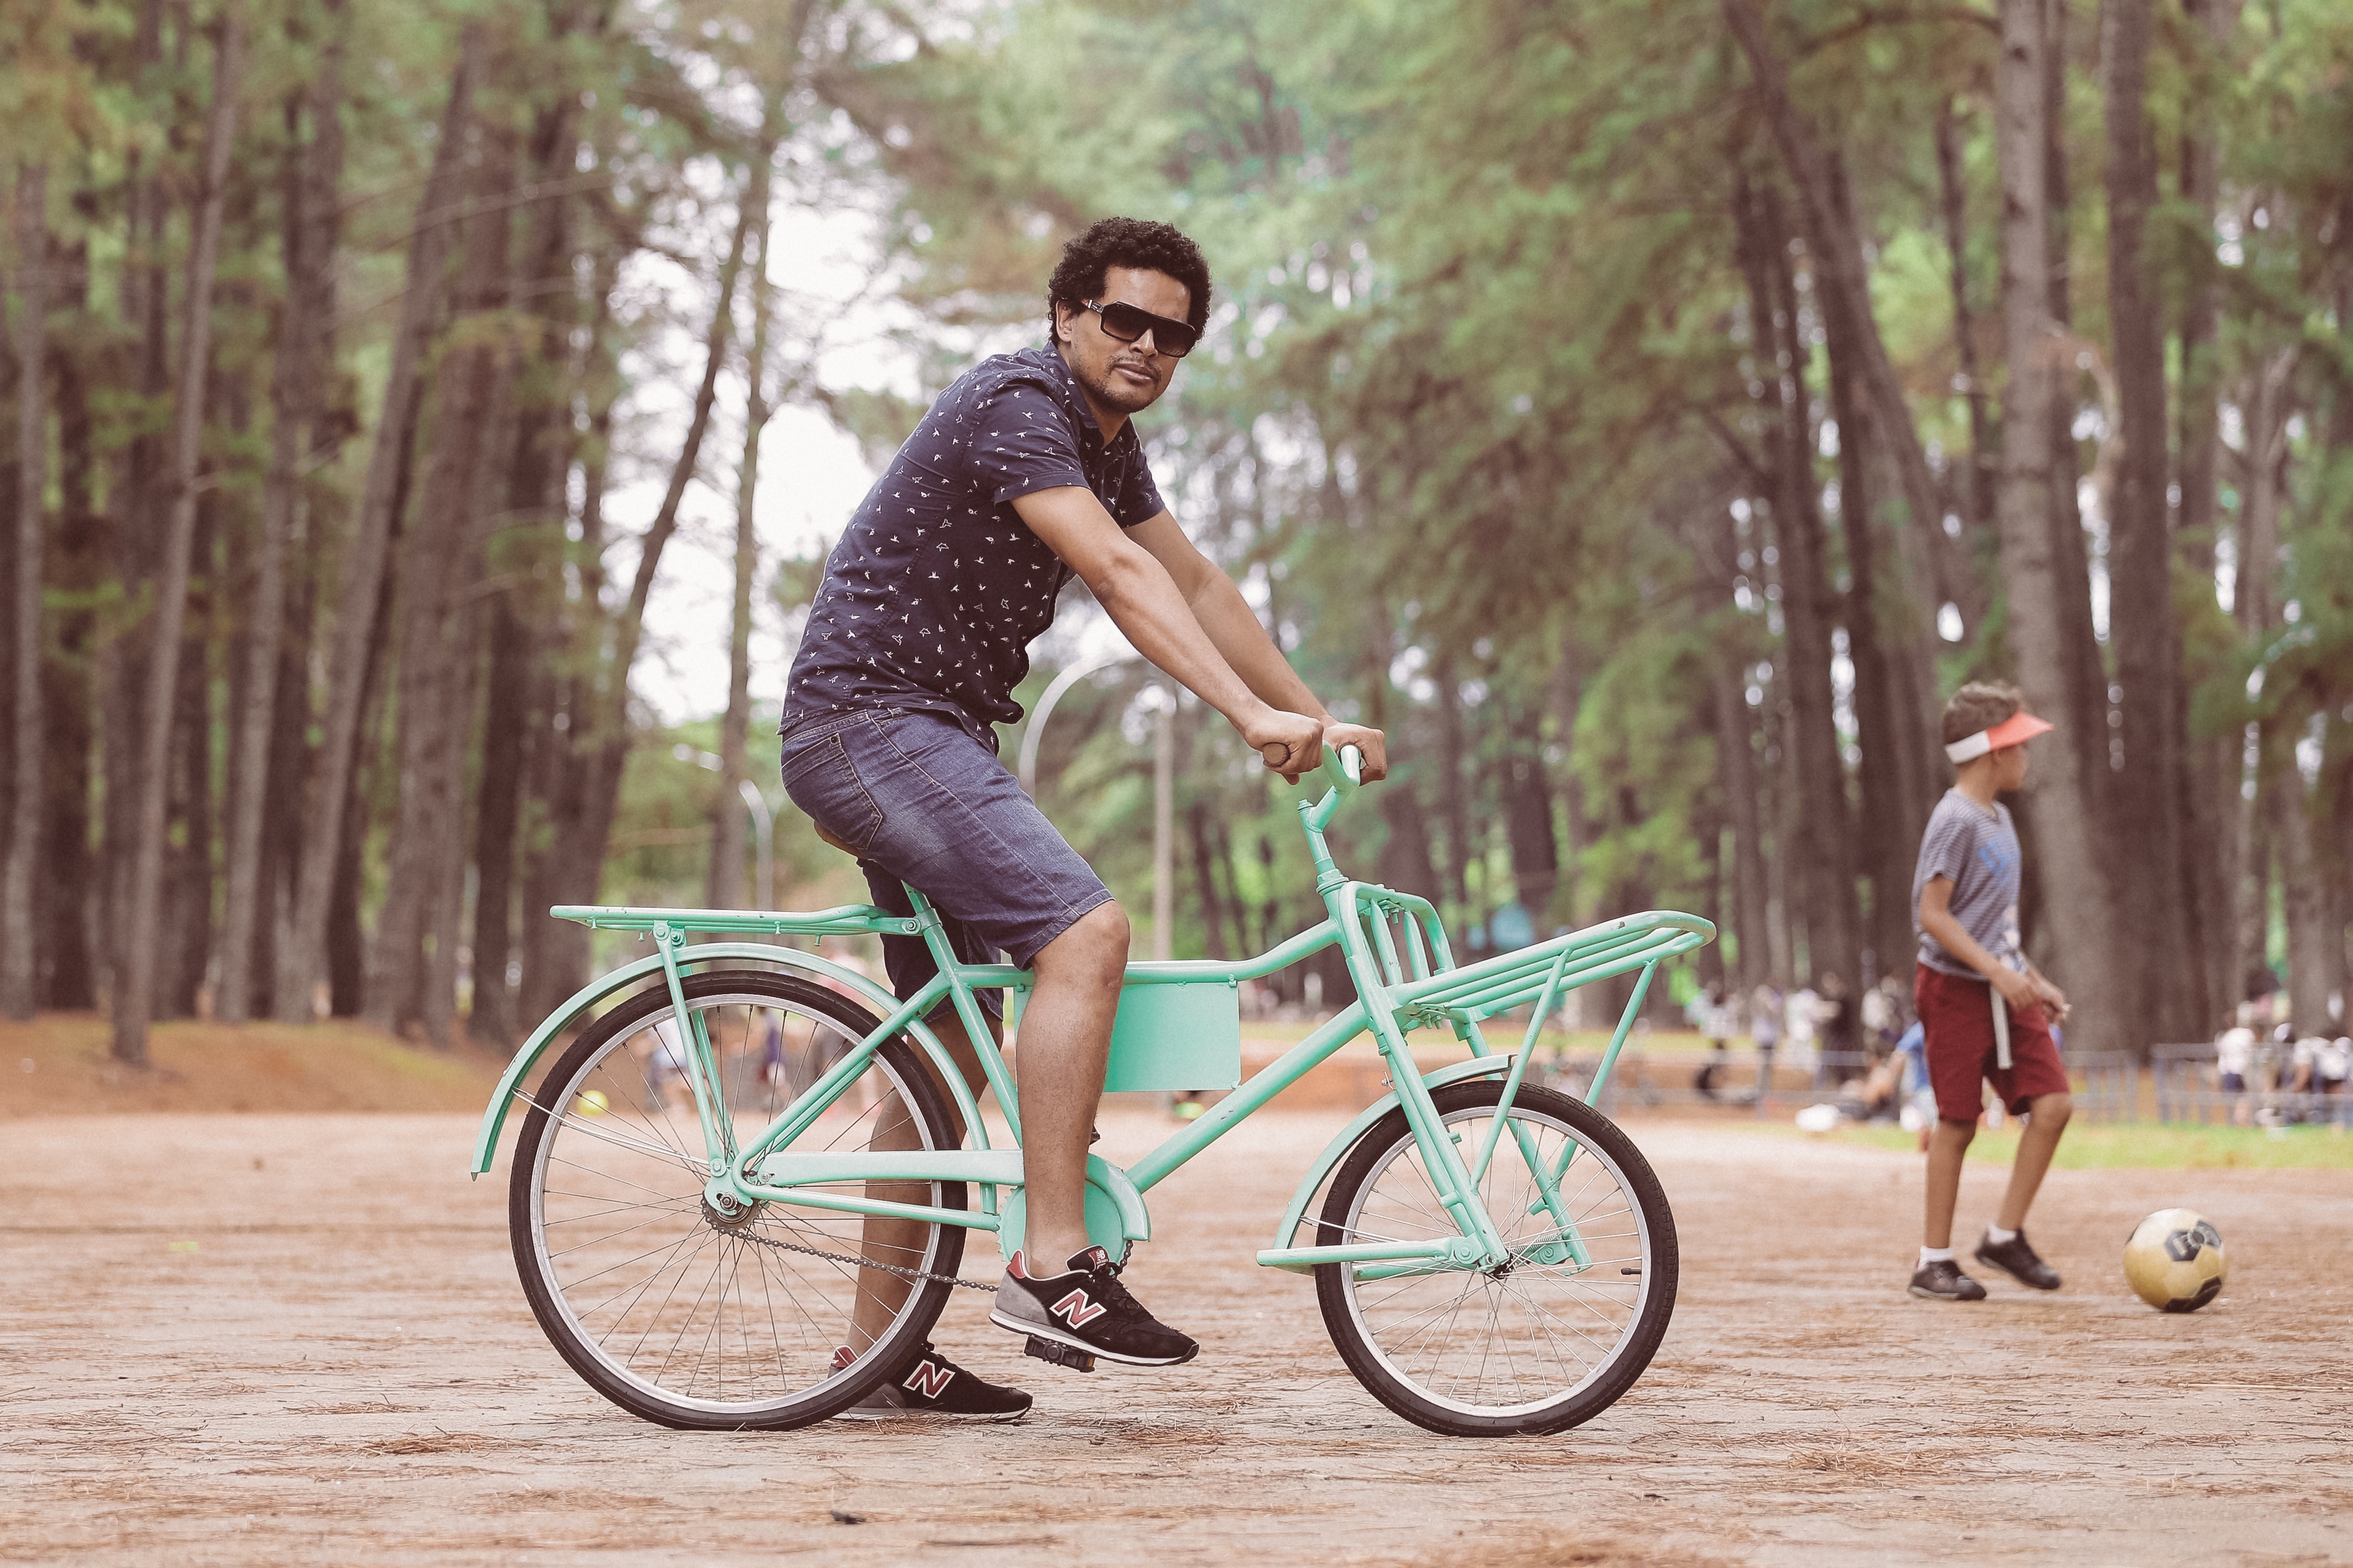
bicycle, vehicle, leisure, sports equipment, mountain bike, cycling, sports, mountain biking, road cycling, cycle sport